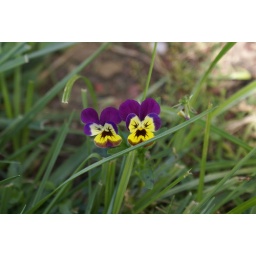
I didn't even plant this color but it came up in the grass halfway through the summer.